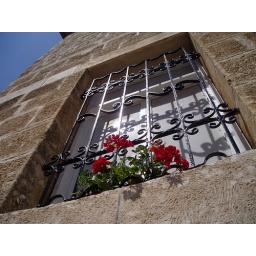
flowers in the window